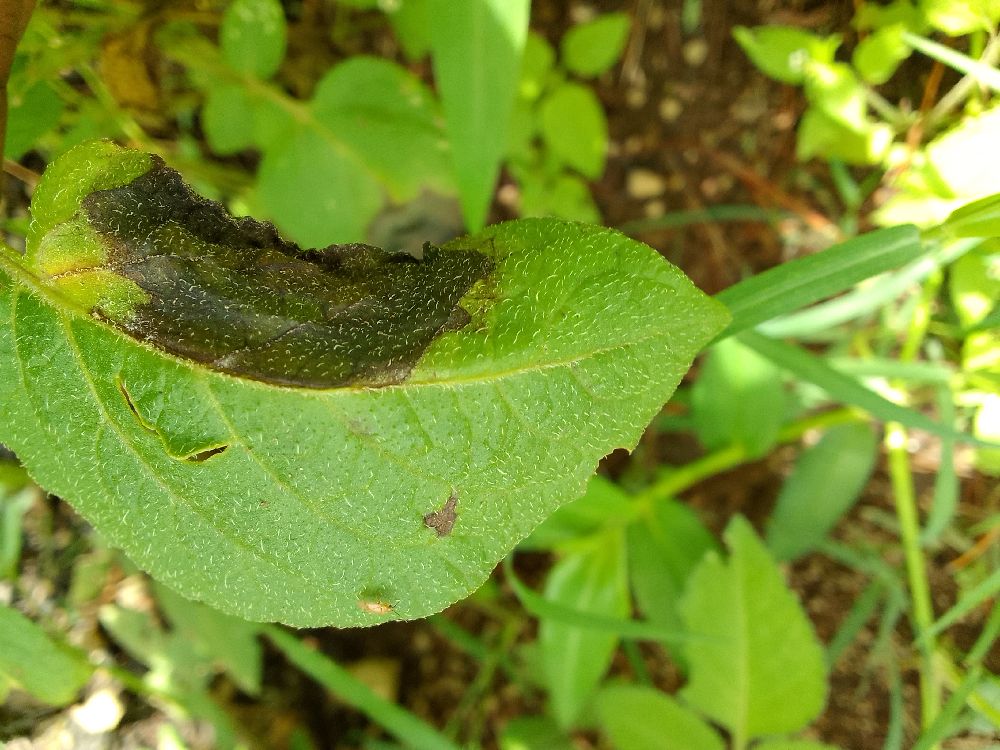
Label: Late blight